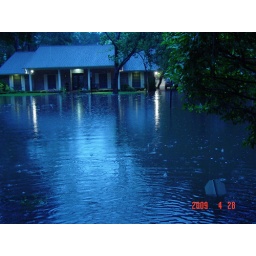
During the flood - house in front of our house - the road is about 5-6 ft below the water